Plumpton, New South Wales

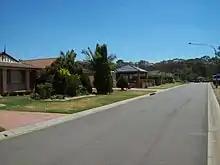
Residential streetscape in Plumpton

At the , there were 10,070 persons usually resident in Plumpton. Couples with dependent children make up 61.7% of the population. 22.5% were children under the age of 15, higher than the national average, while people over 65 were 10.1% of the population. The median age is 34 years, four years younger than the national median age.